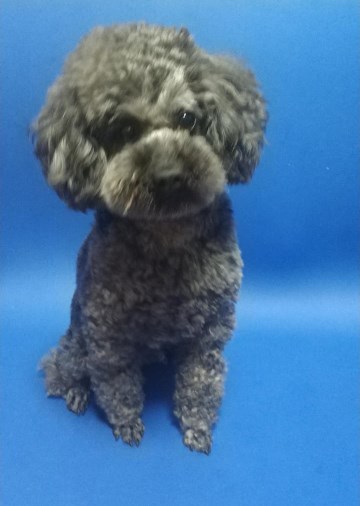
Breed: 2925-n000114-toy_poodle